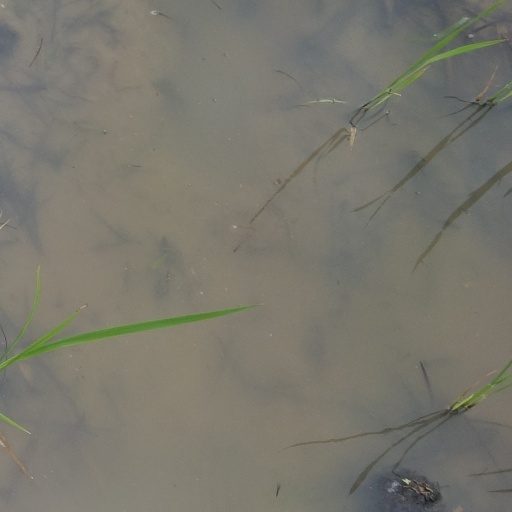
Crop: rice